Keith Lulia

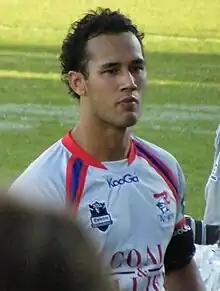

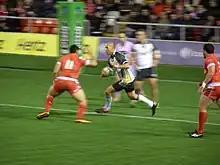
Lulia (in the center) playing for Cook Islands in 2013 Rugby League World Cup game against Tonga

Keith Lulia (born 17 June 1987) is a former Cook Islands international rugby league footballer who played in the 2000s and 2010s. He previously played for the Wests Tigers, the St. George Illawarra Dragons, the Newcastle Knights and the Bradford Bulls. He primarily played as a and as a , but could also fill in at .